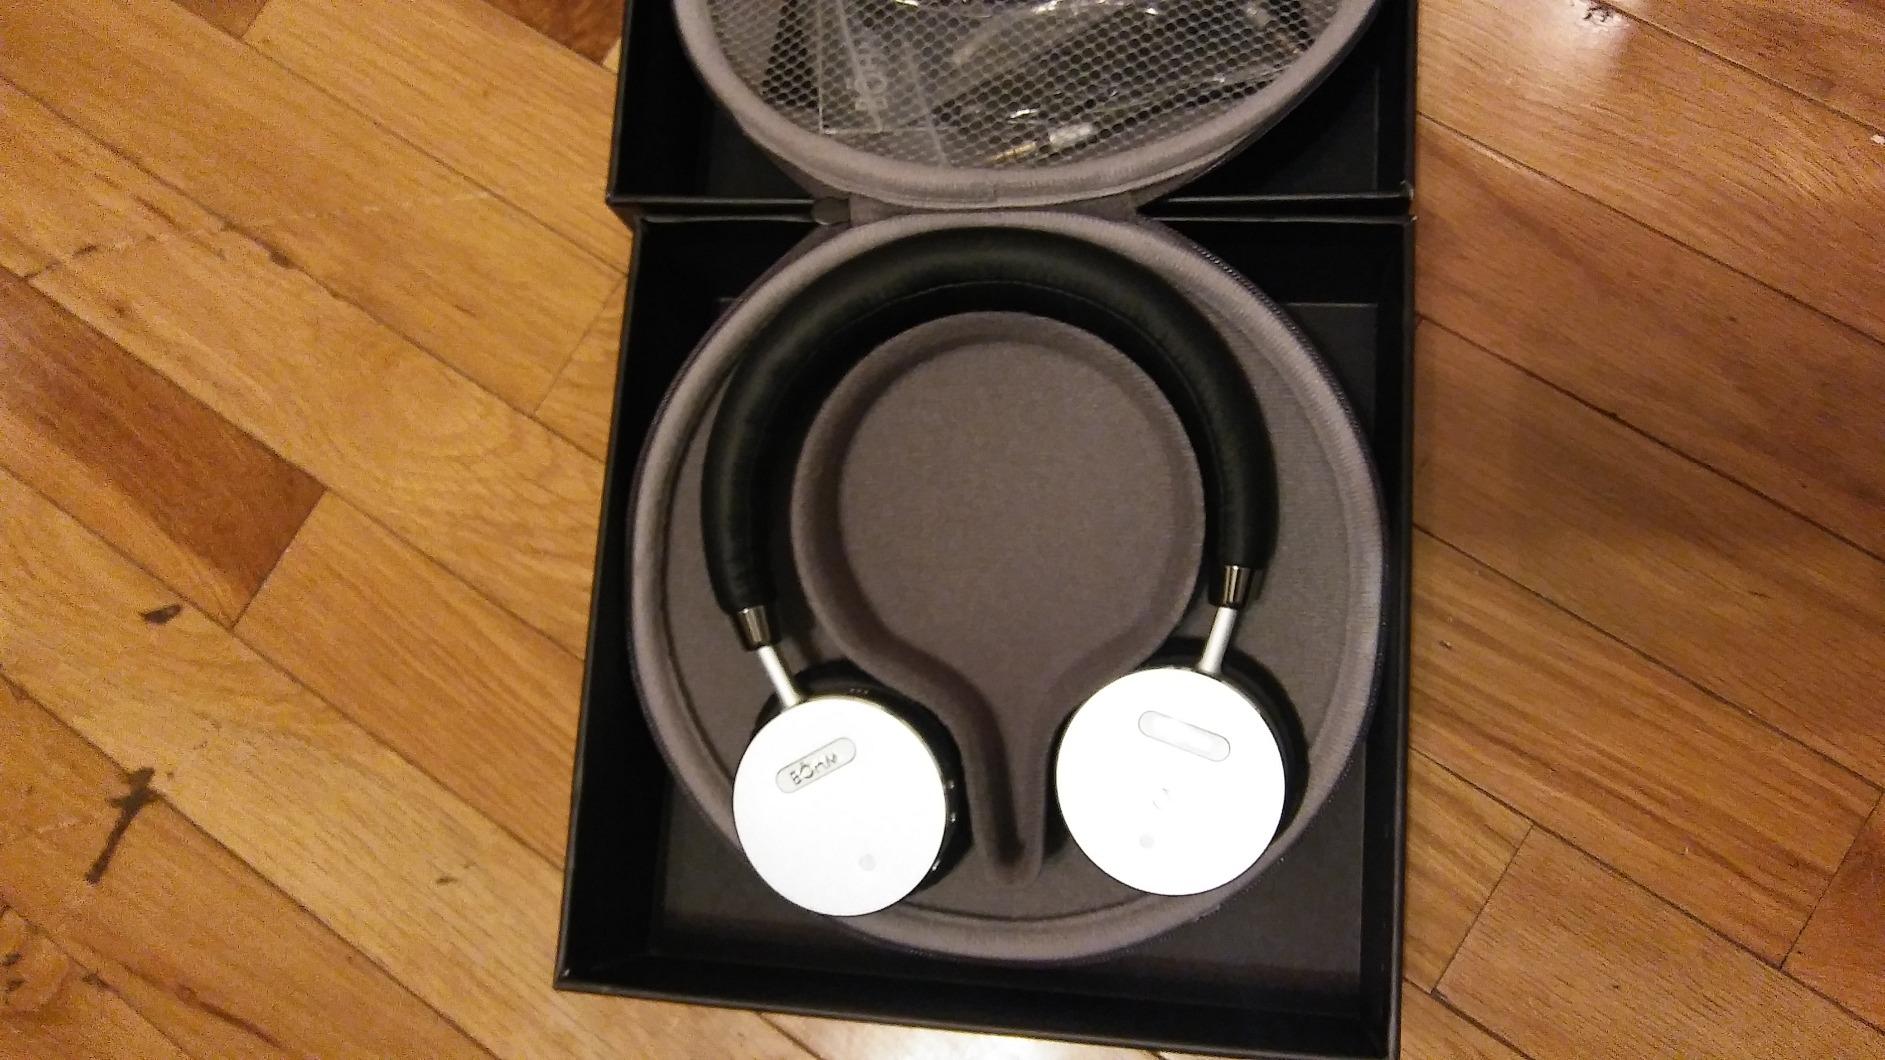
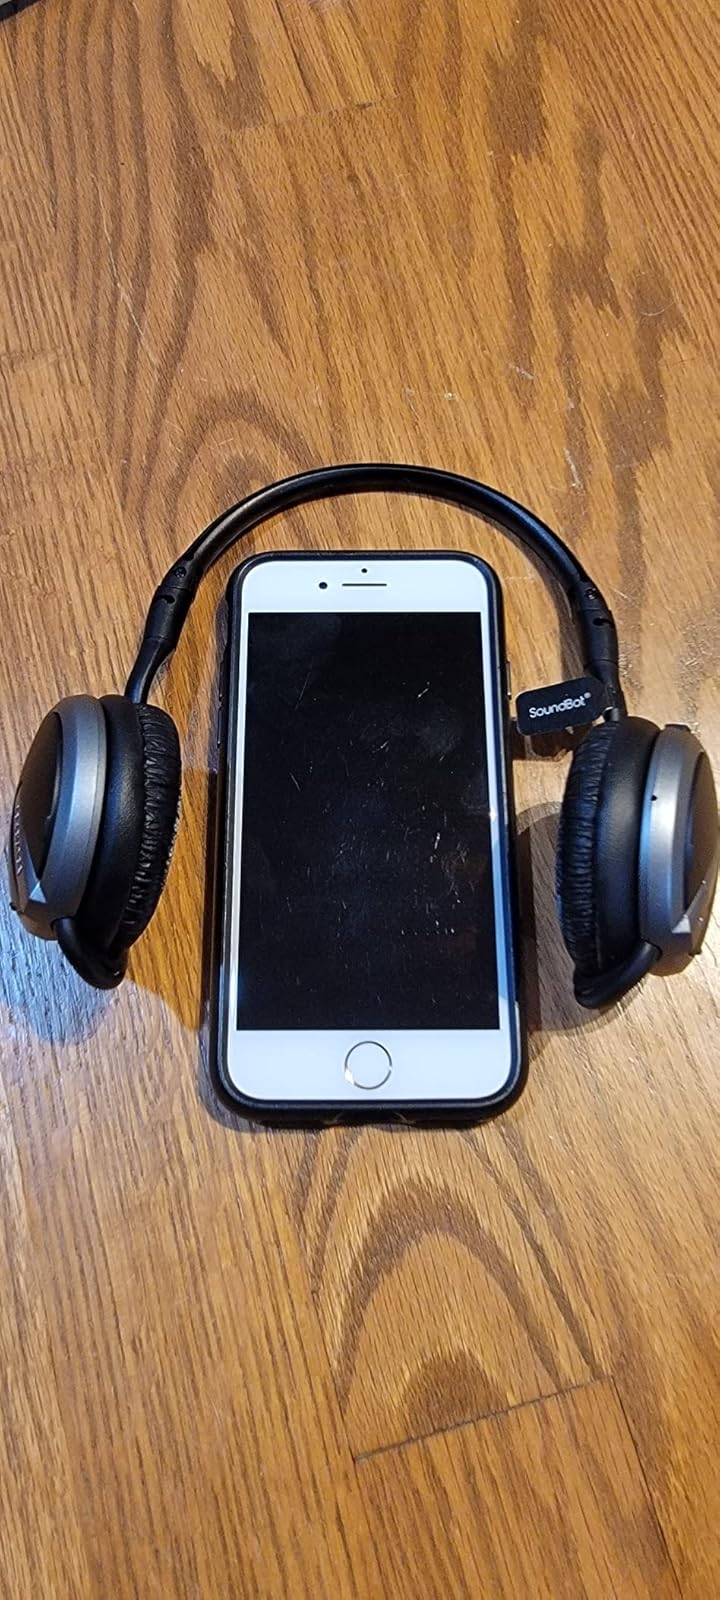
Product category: headphones
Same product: no